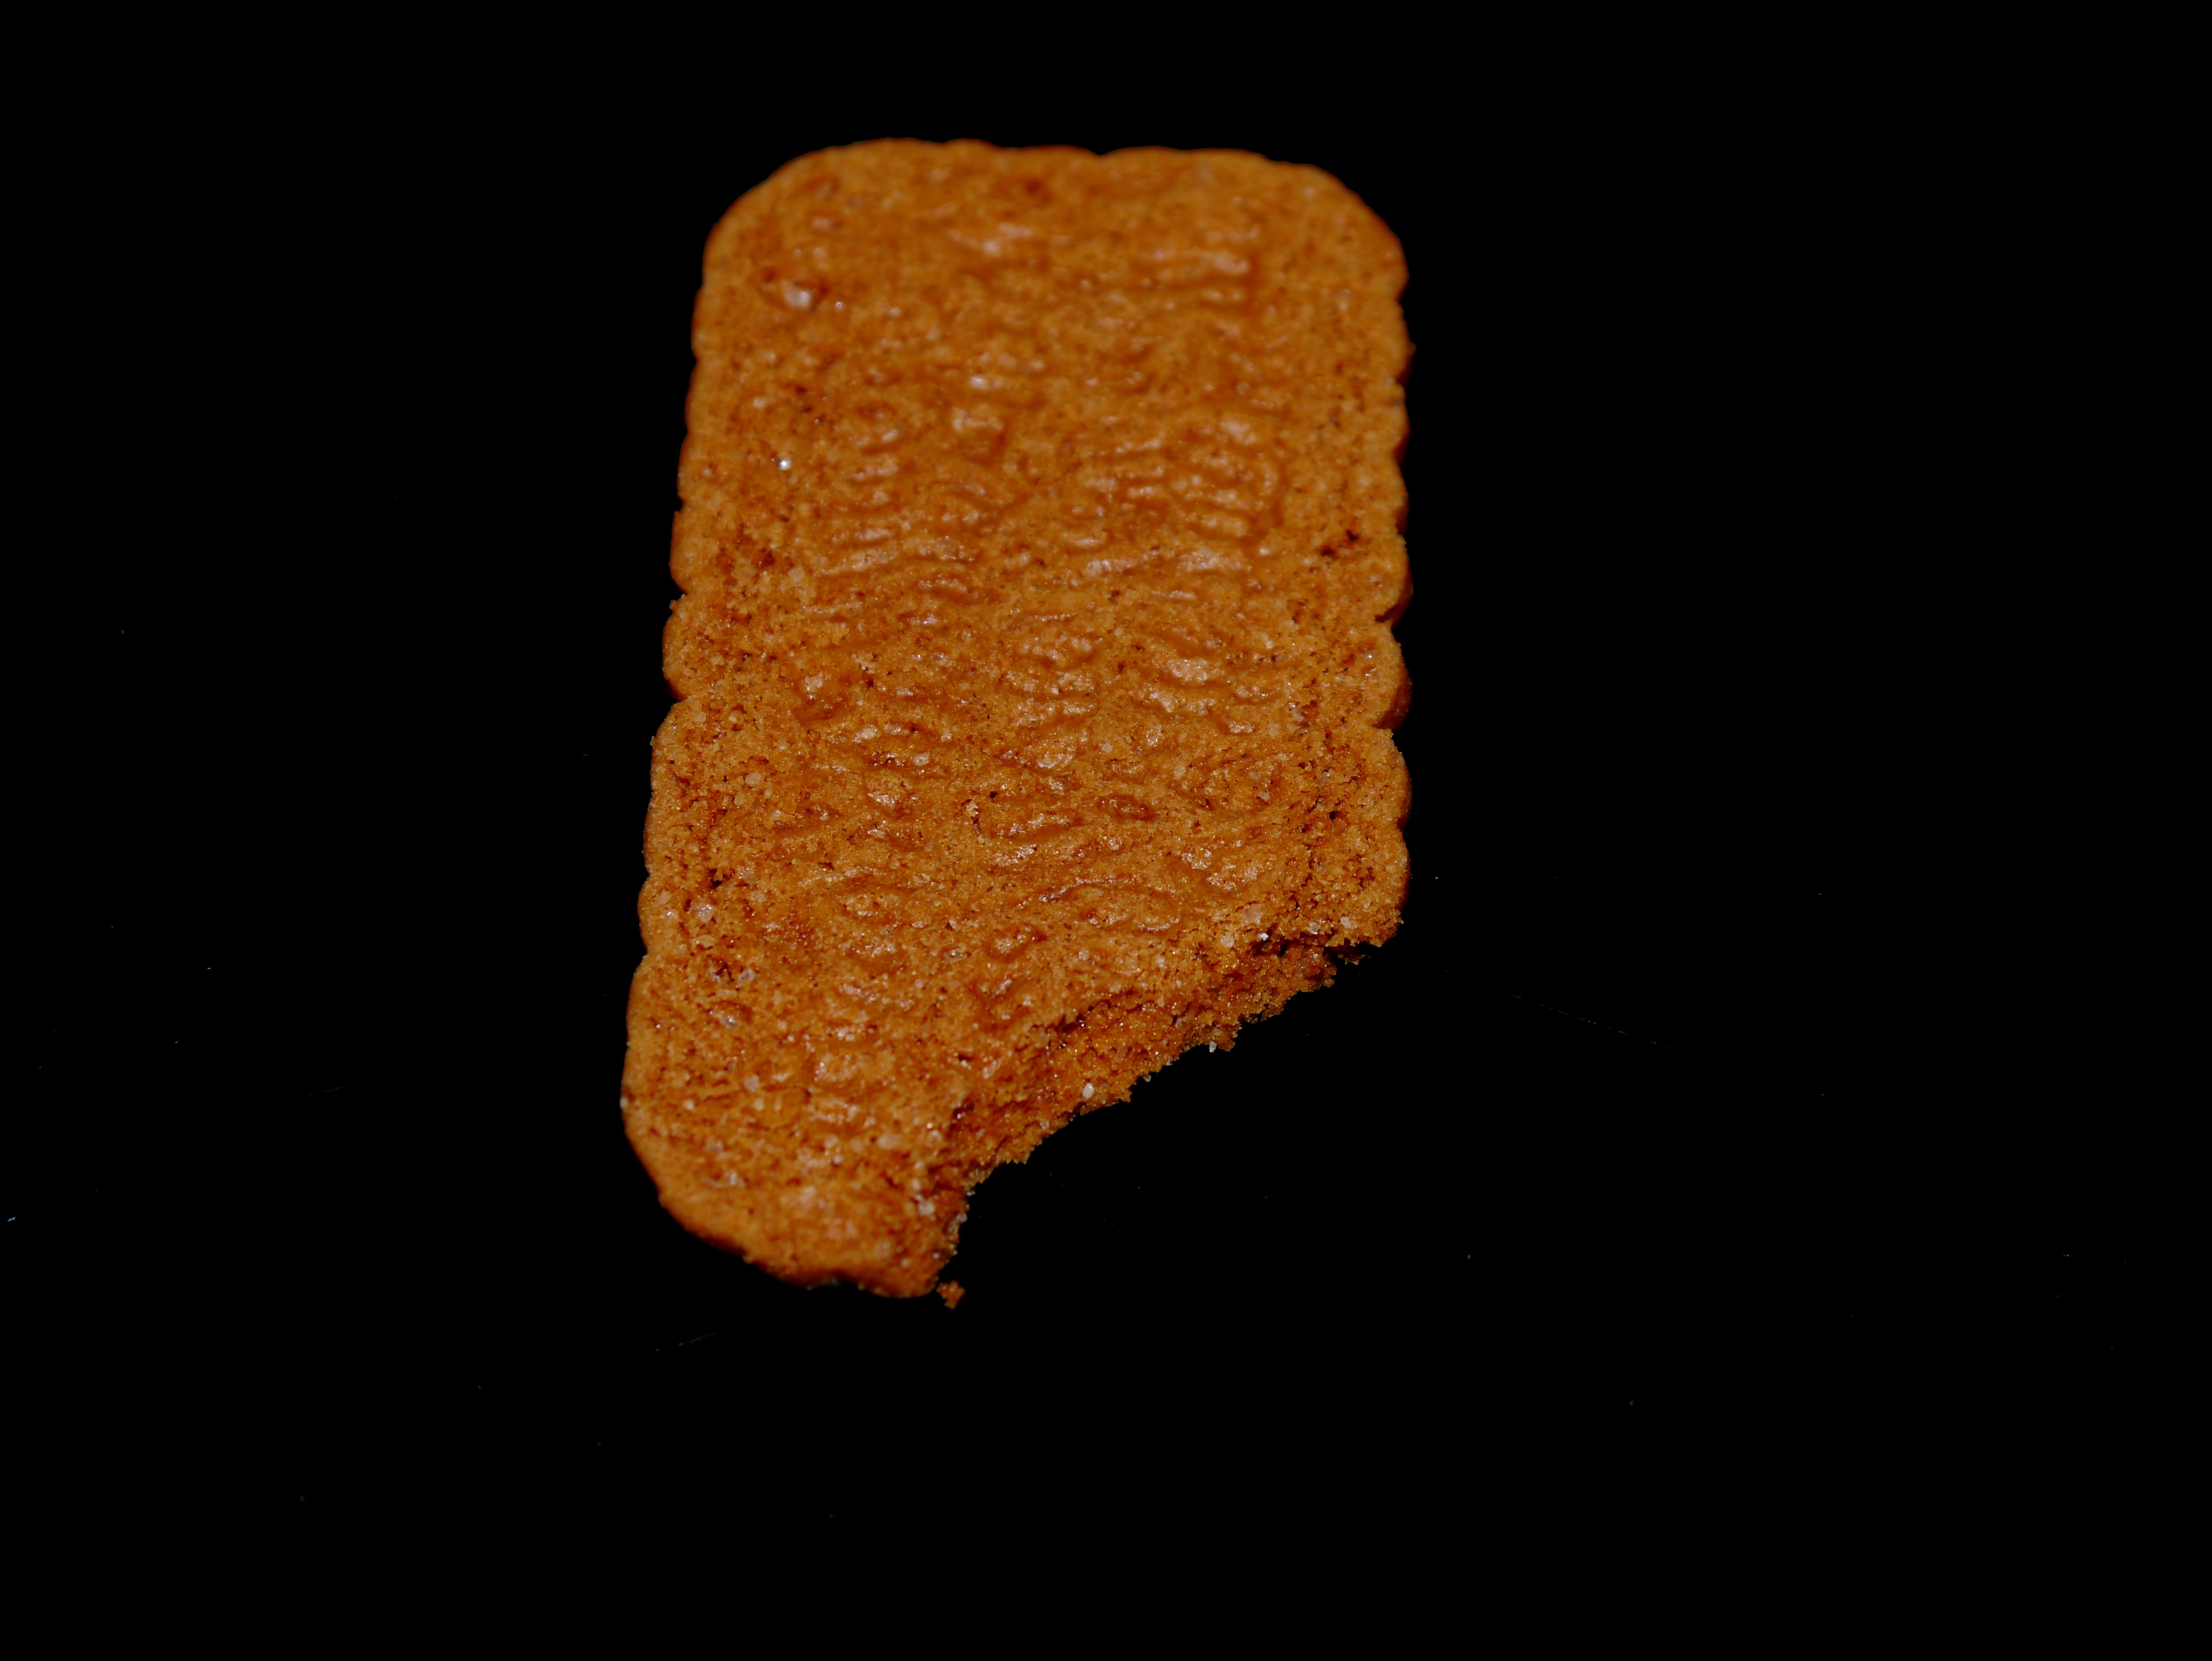
leaf, biscuit, material, macro photography, small cakes, nibble, bitten